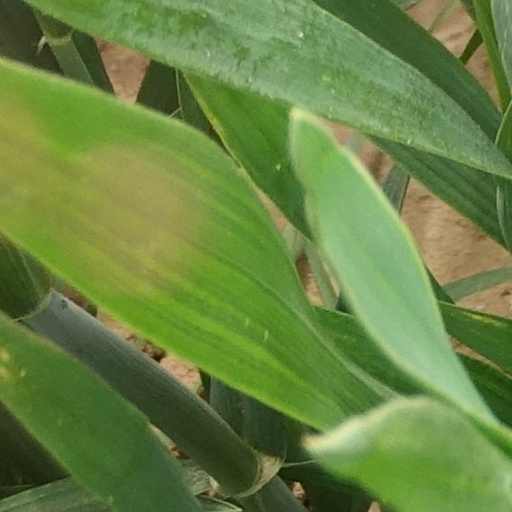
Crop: wheat